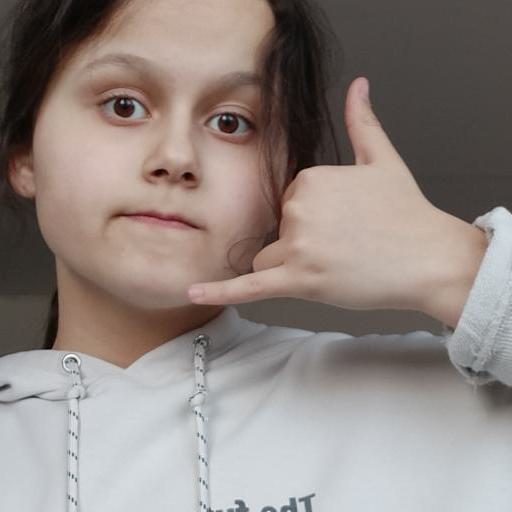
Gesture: call